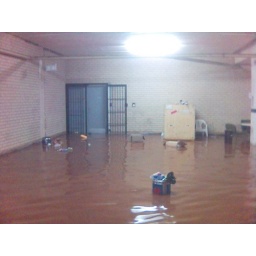
The person behind that door is in for a surprise, a real wet surprise!